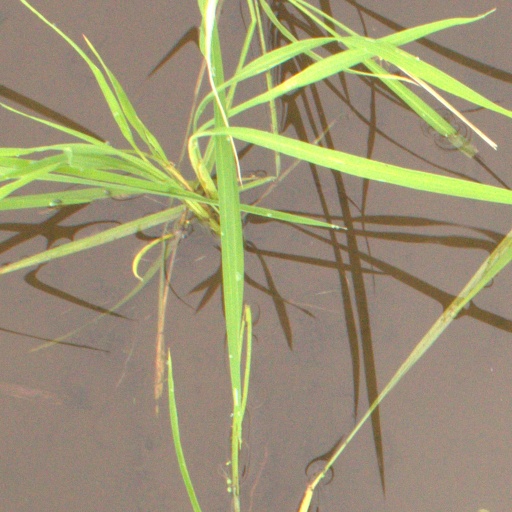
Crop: rice